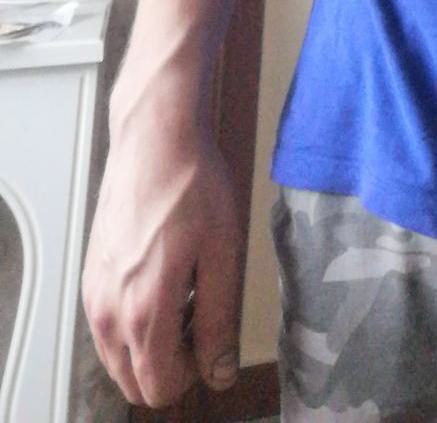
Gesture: no_gesture